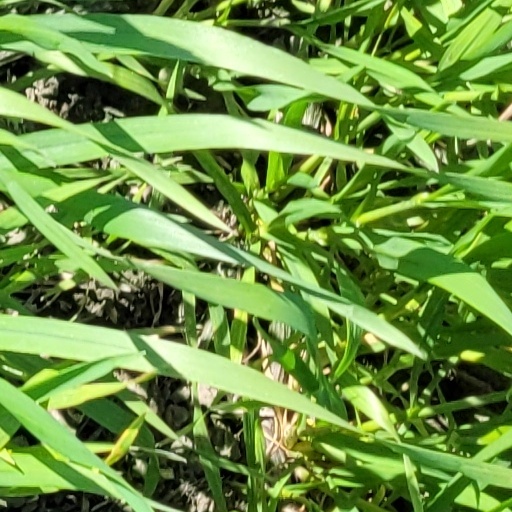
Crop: wheat